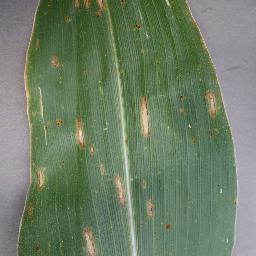
Label: Corn_(Maize)___Gray_Leaf_Spot_(Cercospora)